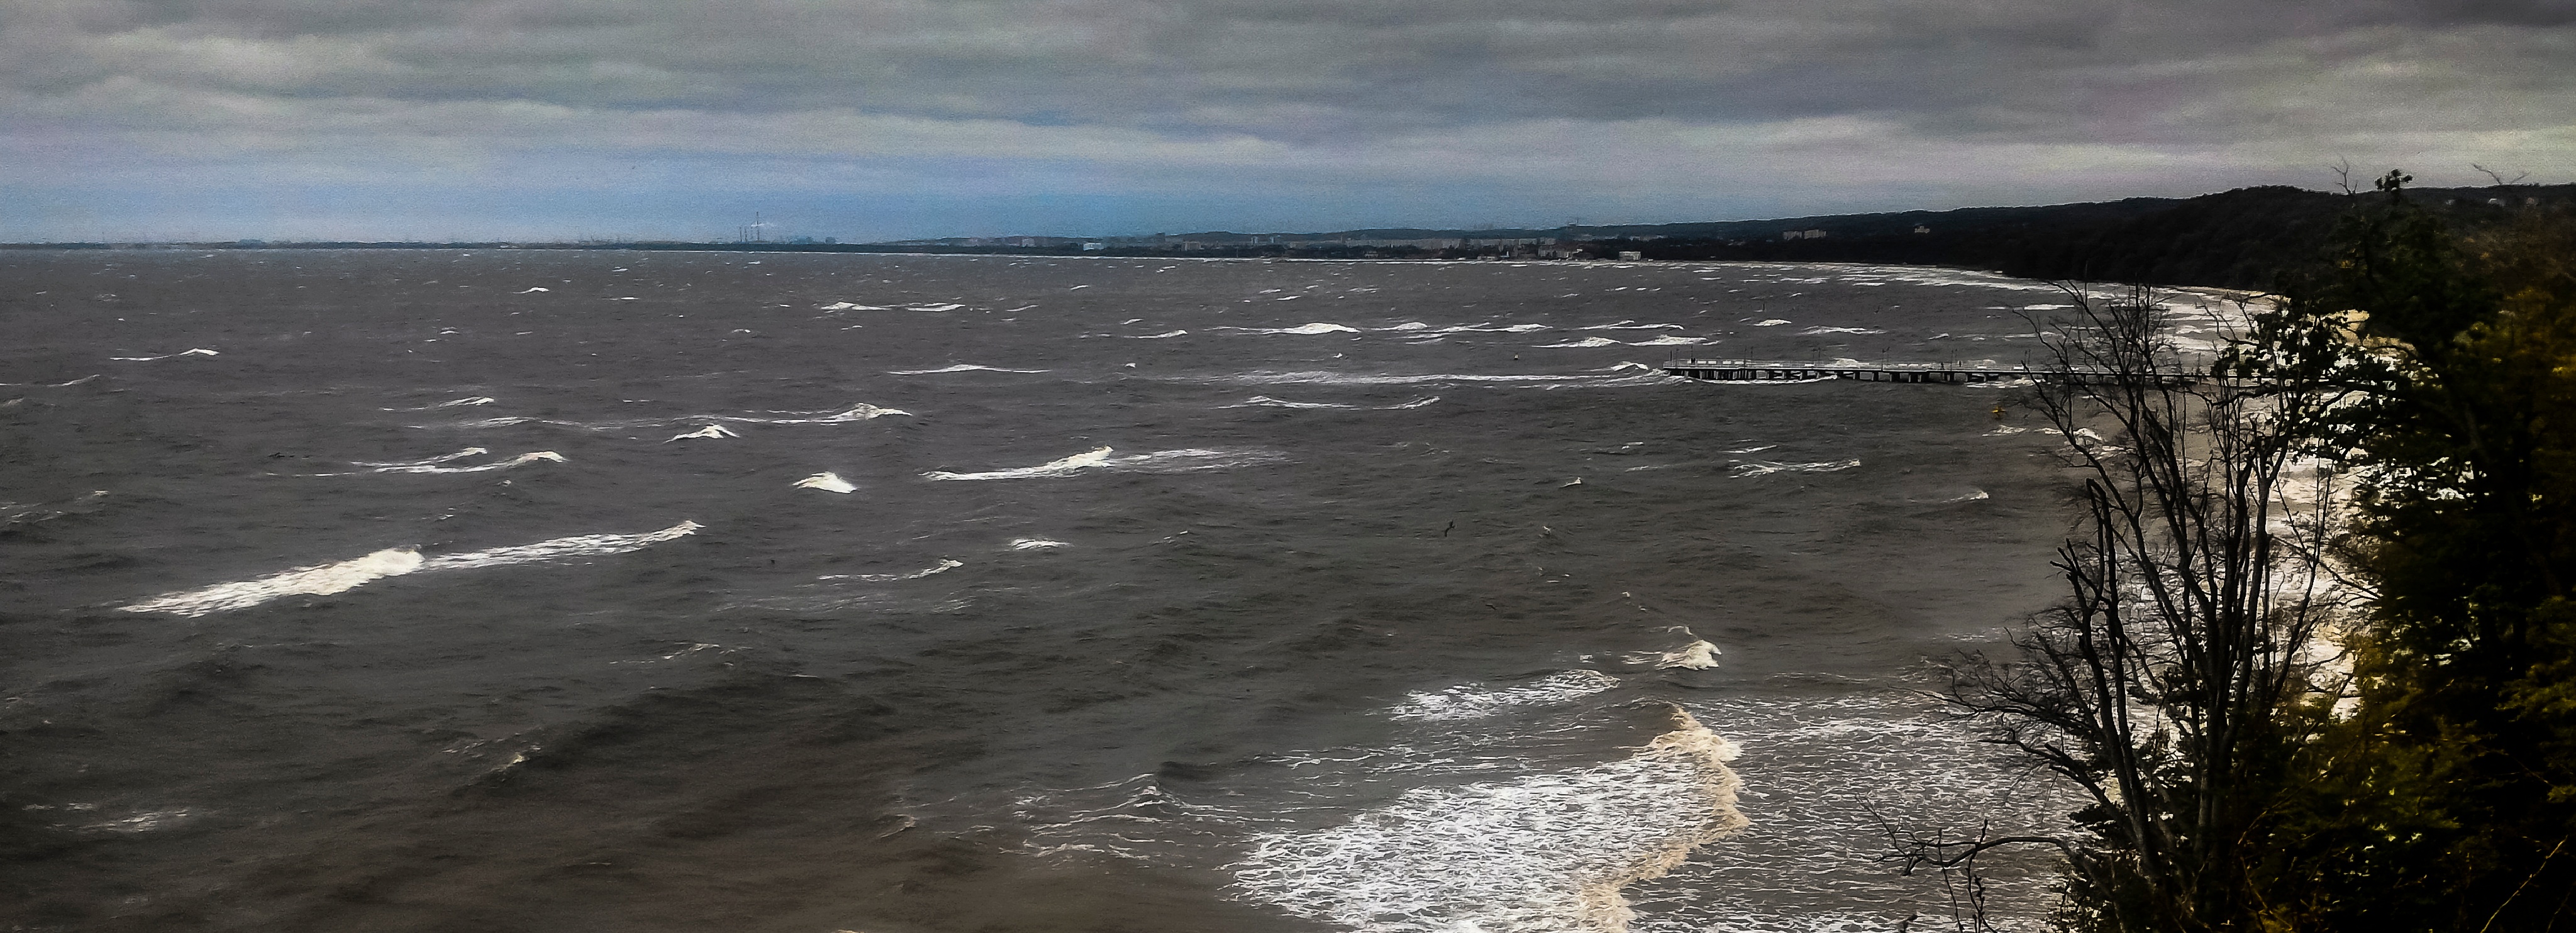
beach, sea, coast, water, ocean, shore, wave, wind, cliff, bay, terrain, body of water, wind wave